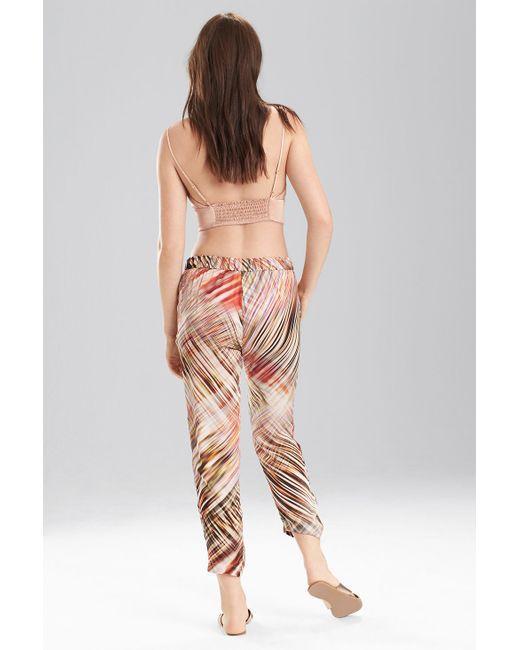
braune bedruckte lockere Freizeithose mit dickem Bund